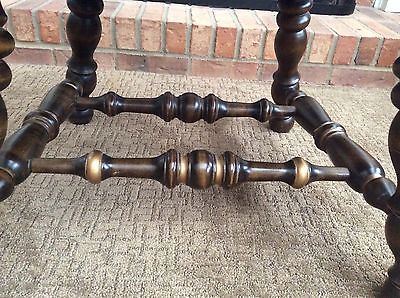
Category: chair